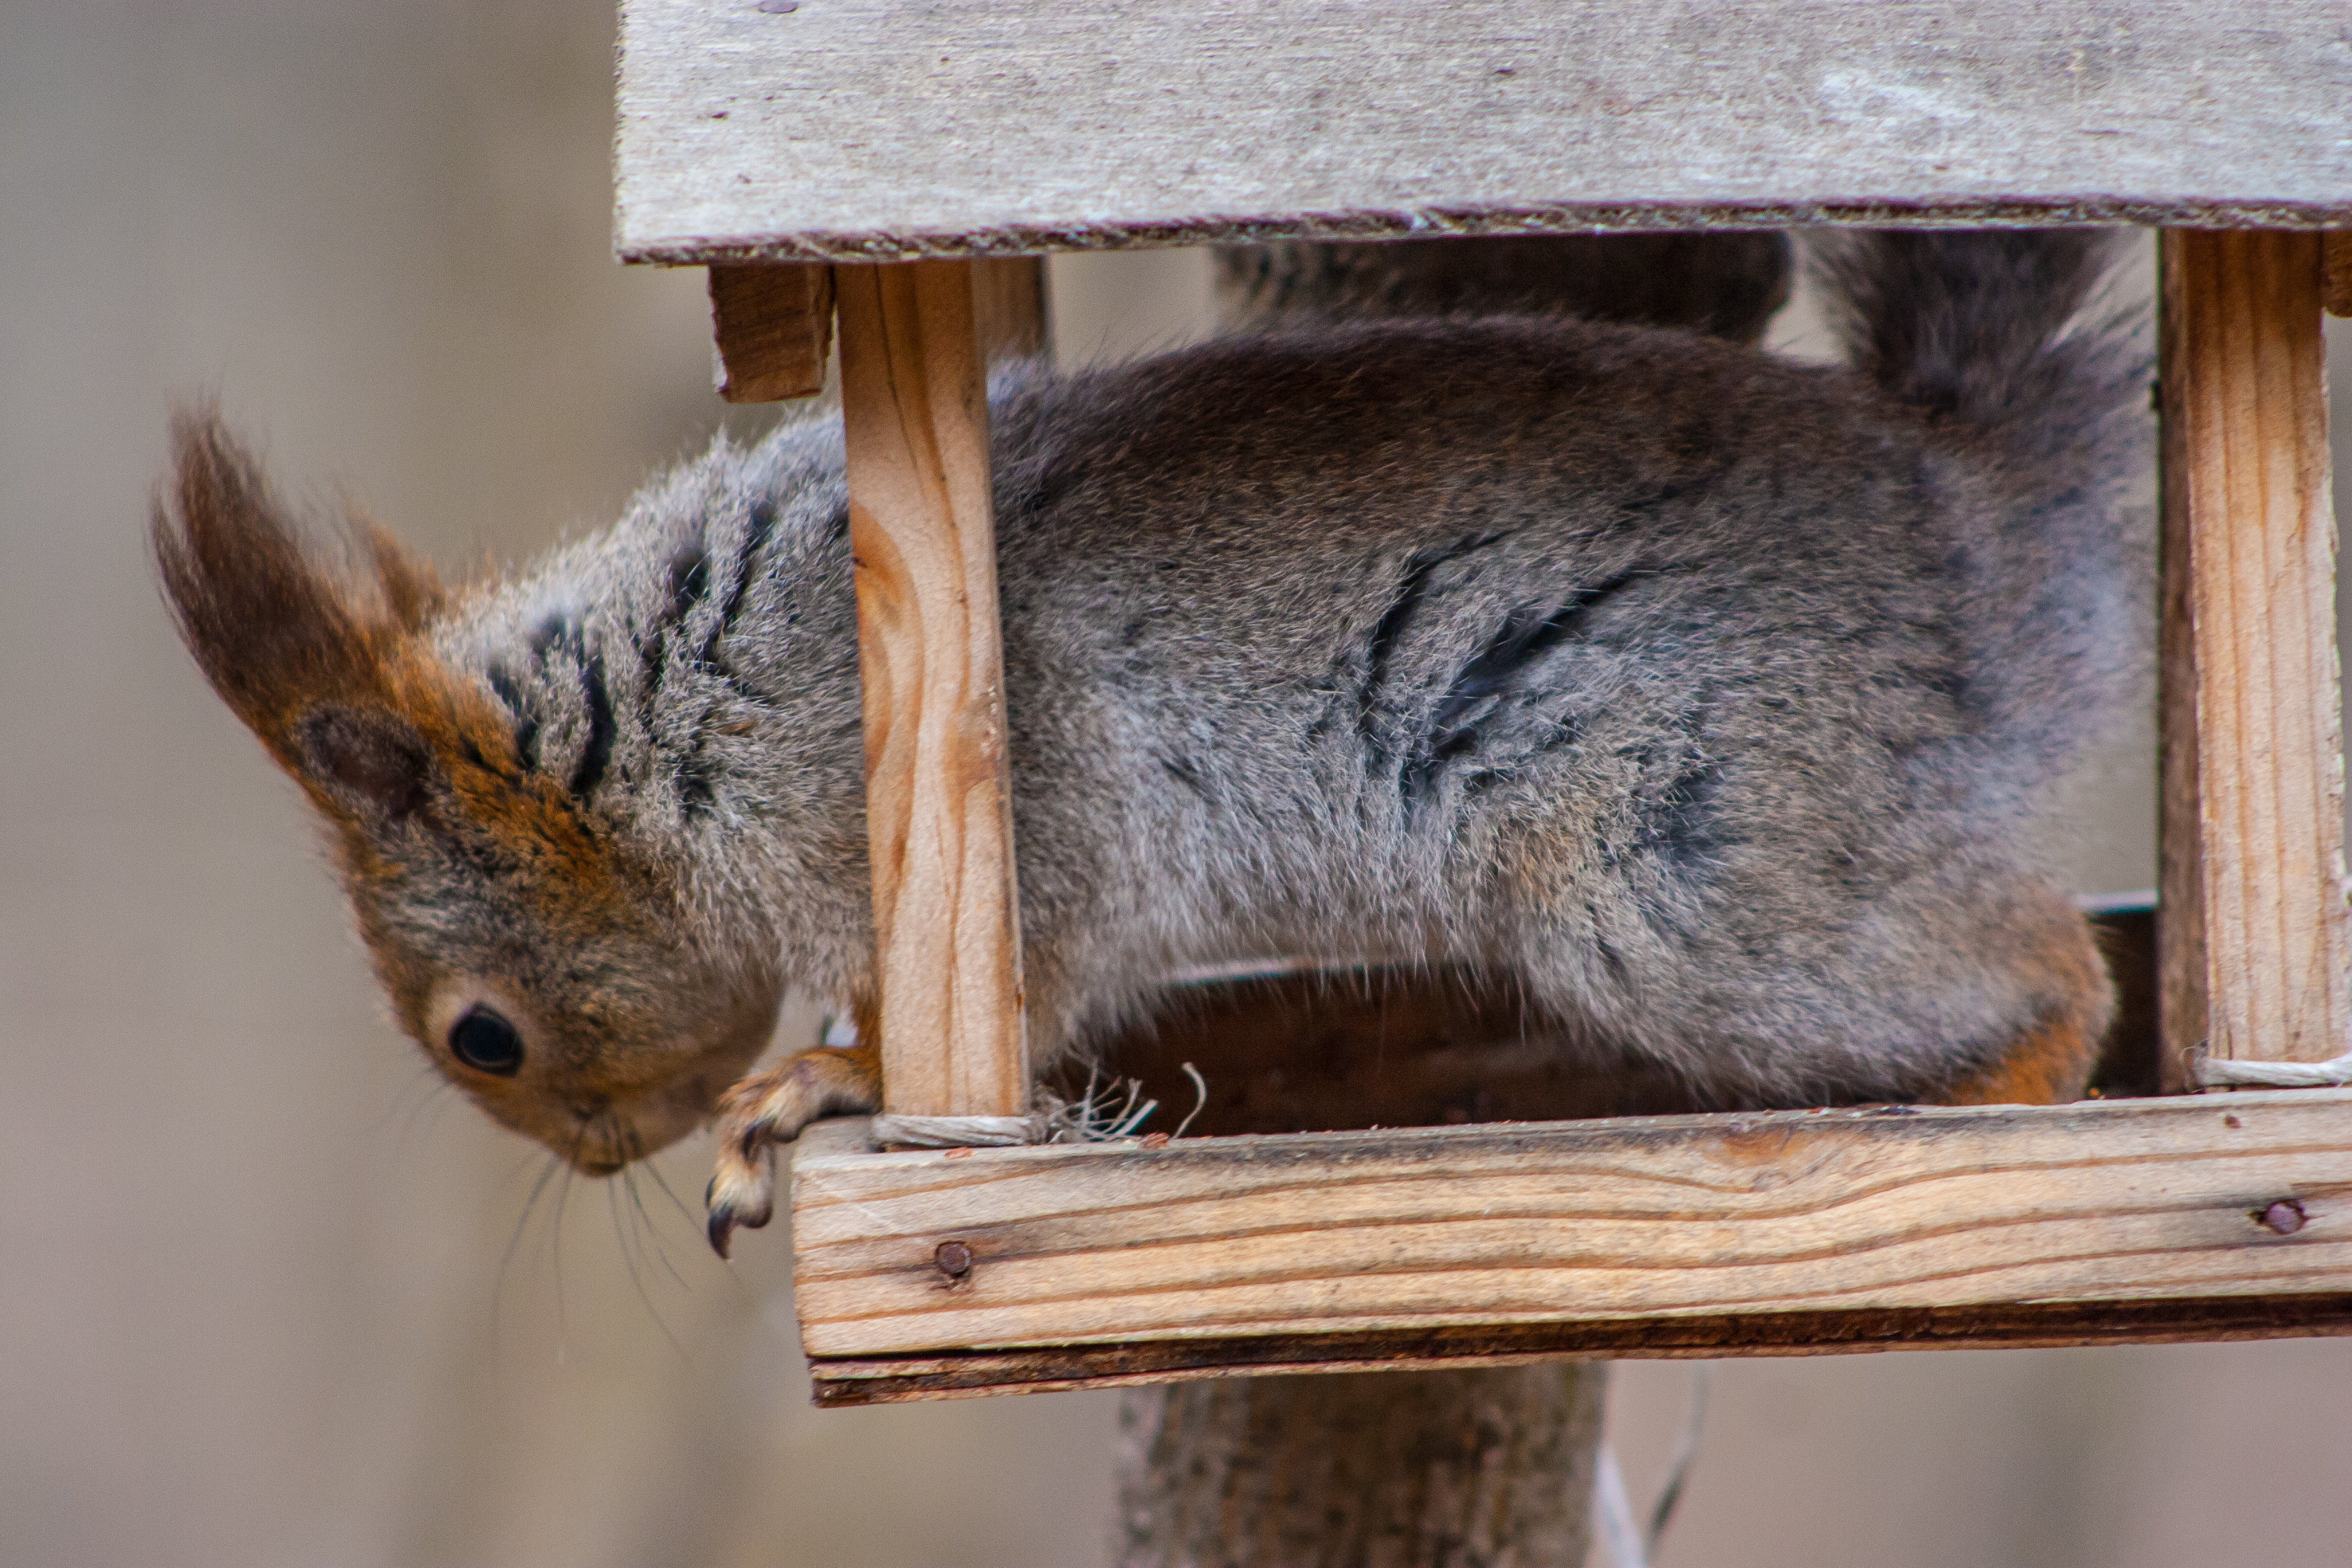
images, vertebrate, wood, whiskers, rodent, fawn, terrestrial animal, tail, snout, fox squirrel, grey squirrel, squirrel, natural material, fur, wildlife, biting, ground squirrels, marsupial, plant, twig